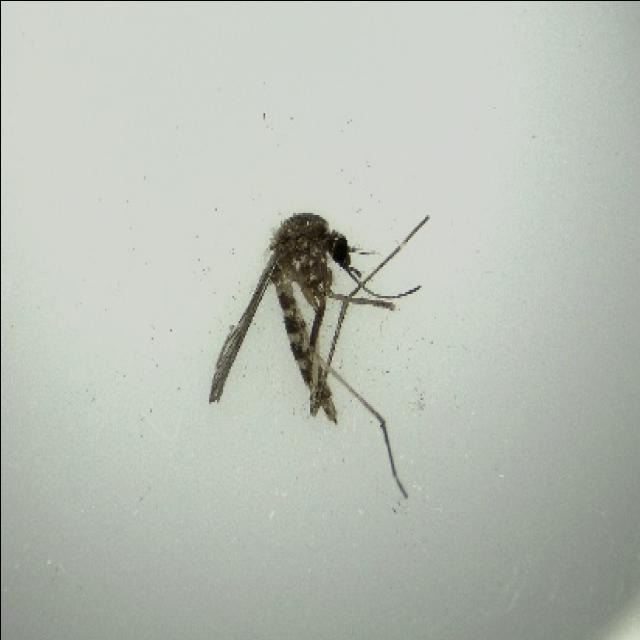
Species: aedes_vexans